Rosay, Seine-Maritime

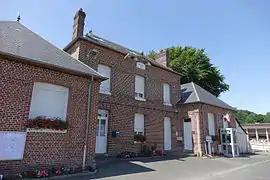
The town hall in Rosay

Rosay is a commune in the Seine-Maritime department in the Normandy region in northern France.